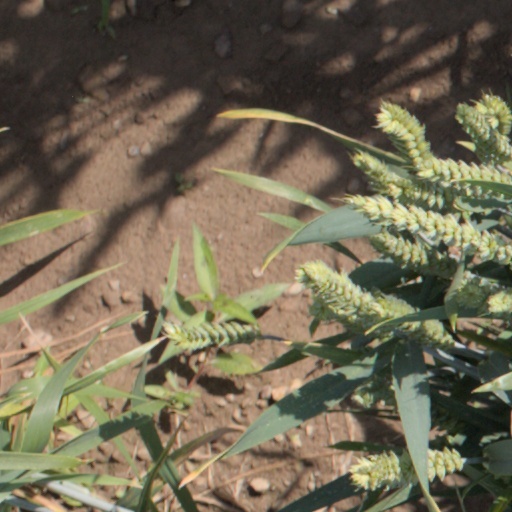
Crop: wheat